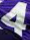
Number: 4